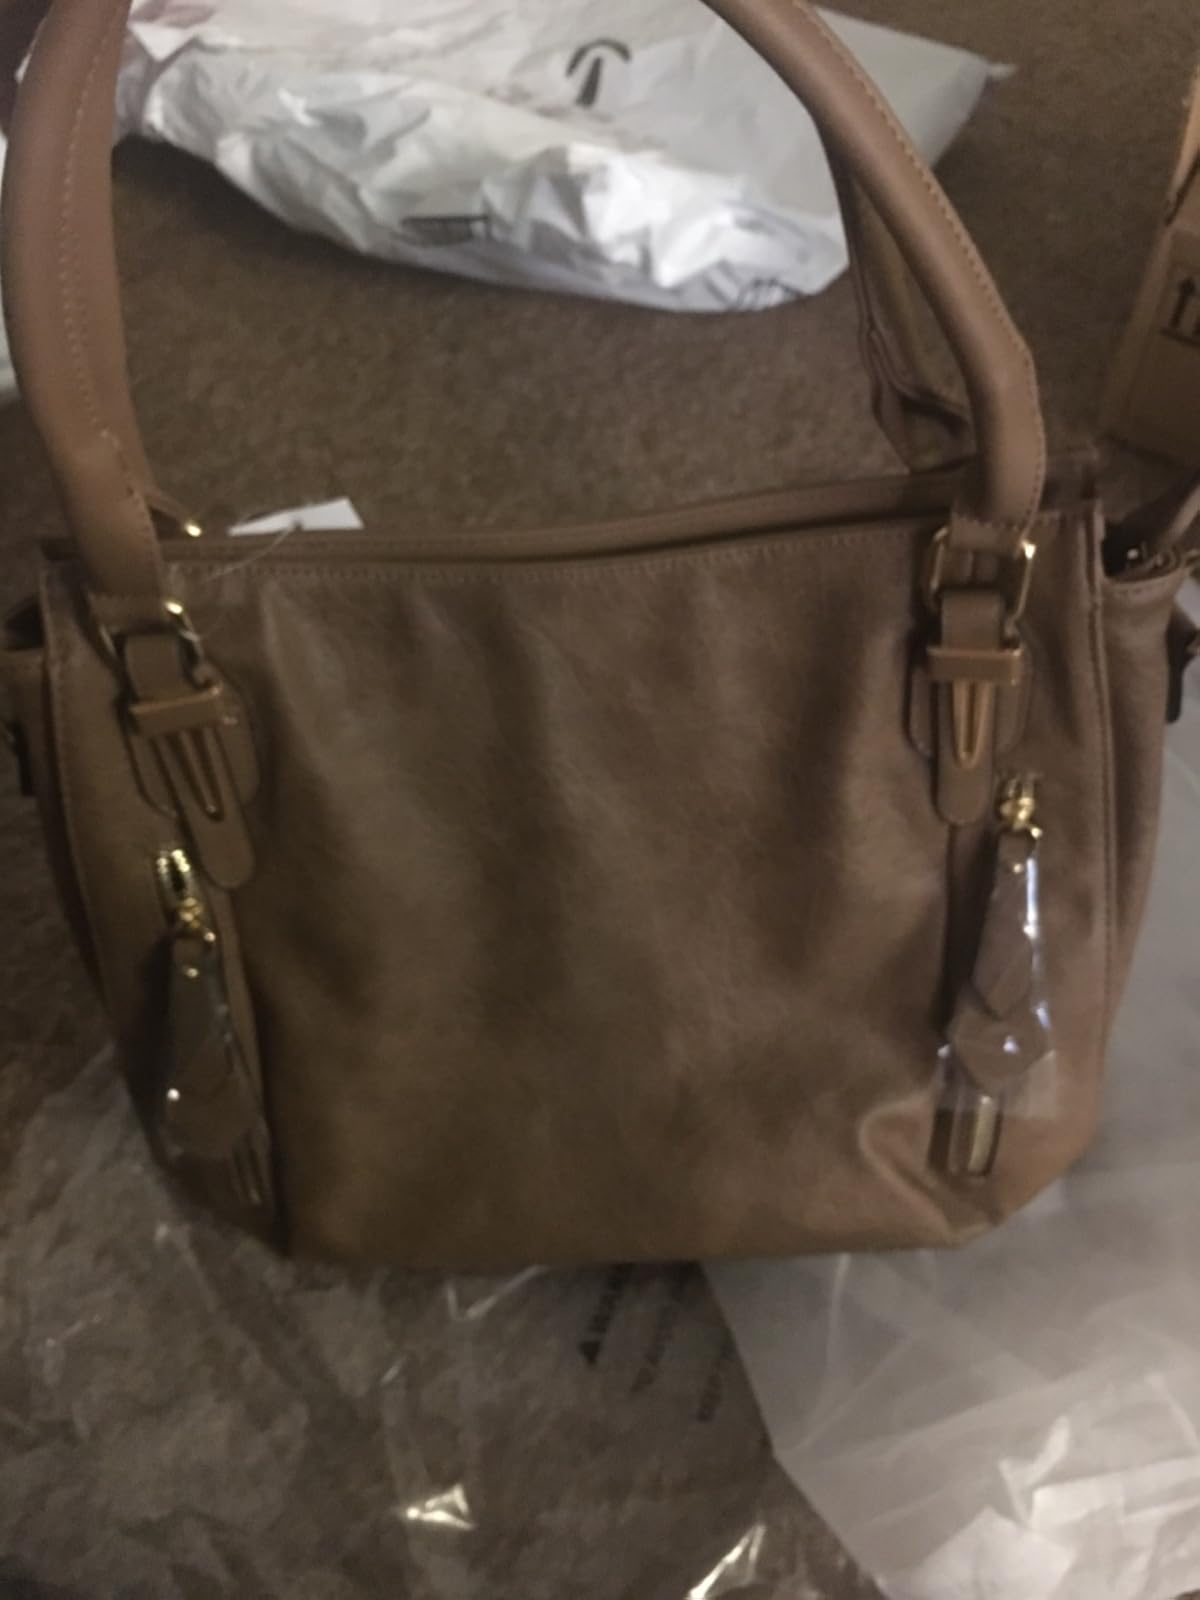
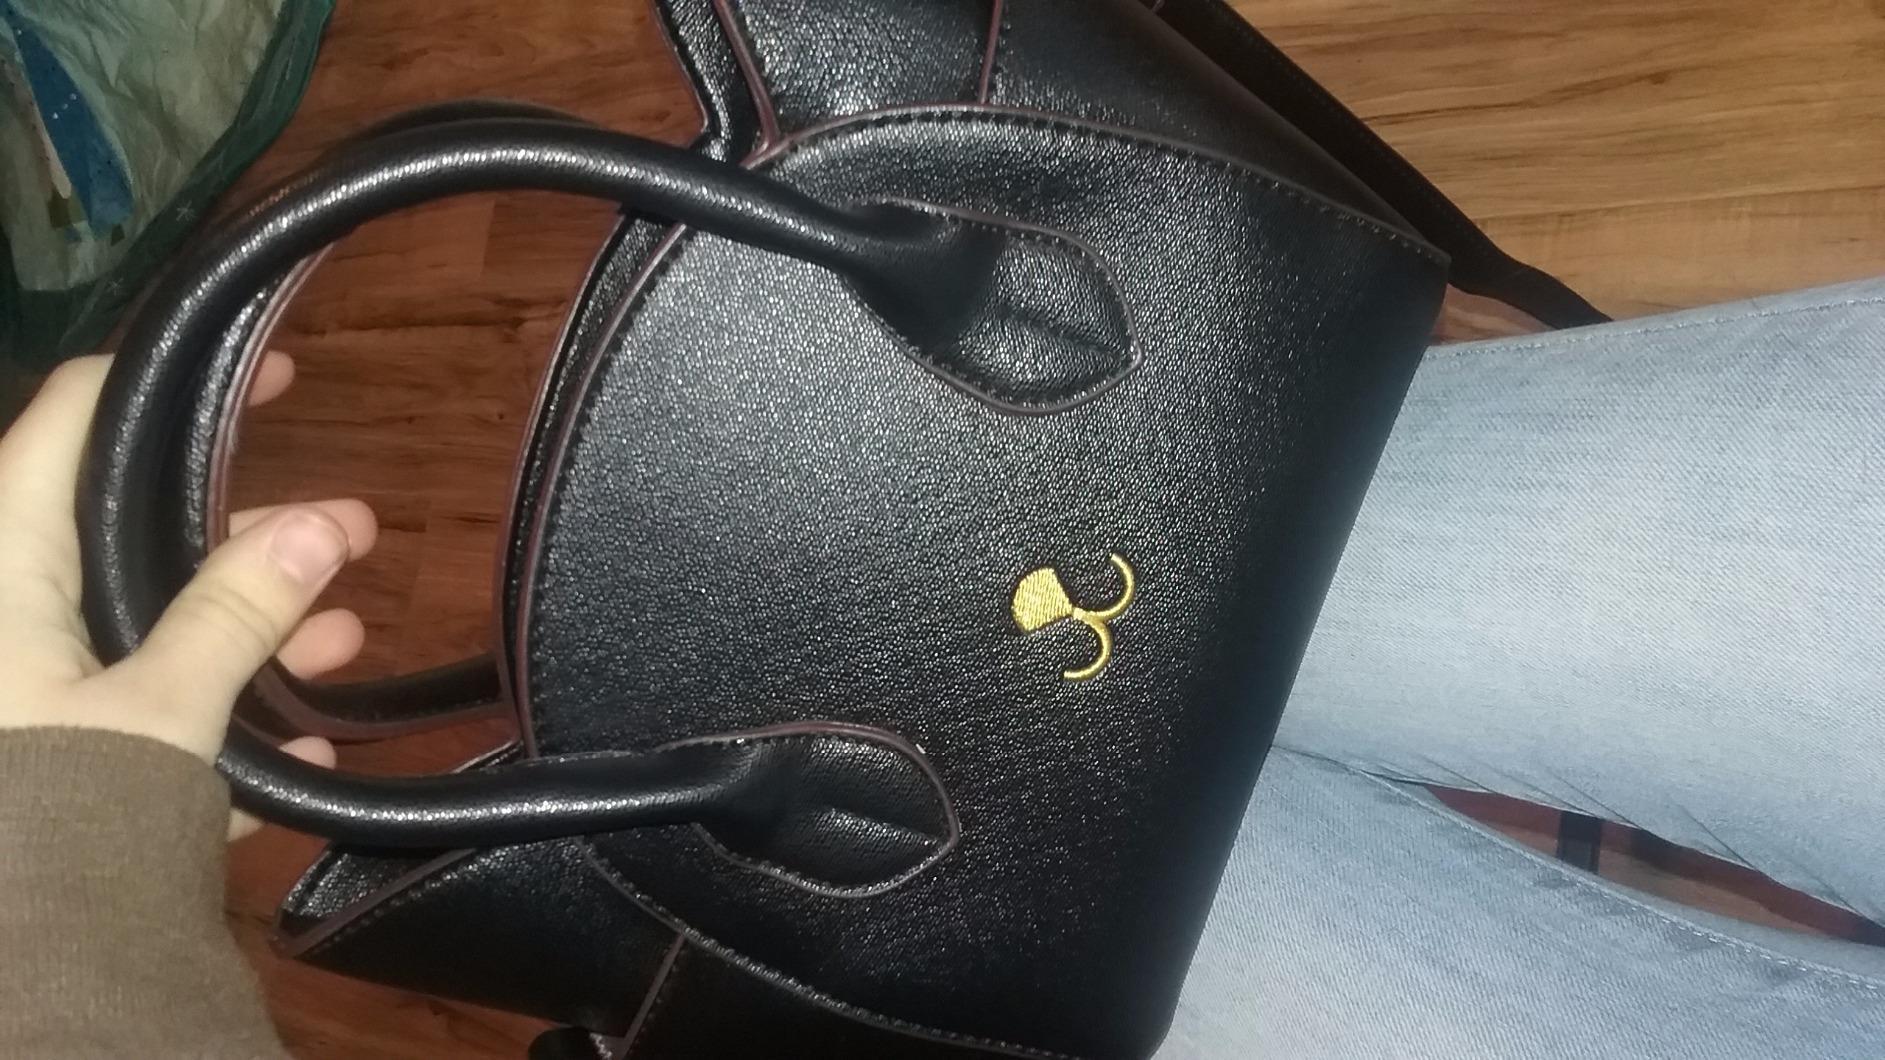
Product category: accessories_handbag
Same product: no